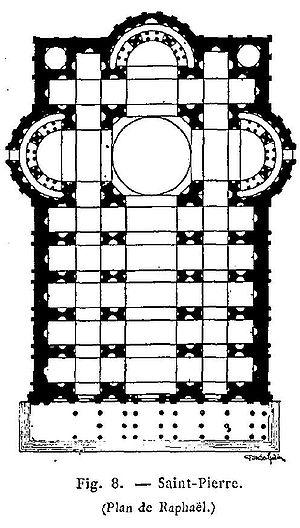
La basilique Saint-Pierre est le plus important édifice religieux du catholicisme. Elle est située au Vatican, sur la rive droite du Tibre, et sa façade s'ouvre sur la place Saint-Pierre.
L’architecture de la Renaissance, née en Italie, a gagné progressivement tous les autres pays d'Europe entre le début du XVᵉ siècle et le début du XVIIᵉ siècle. Elle procède d'une recherche consciente et de l'assimilation d'éléments historiquement authentiques de la pensée et de la culture matérielle des Grecs et des Romains. En effet, l'époque antique apparaît aux érudits italiens de cette période comme l’apogée de tous les arts. Pourtant, ils ne cherchent pas à simplement l’imiter, mais à s’en inspirer pour l’égaler, voire la surpasser. Ce retour à l’Antiquité est appelé « hellénisme ».